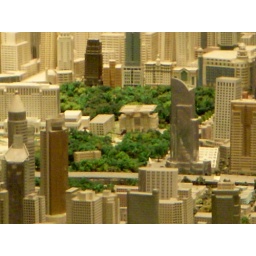
That little white cube with the raised roof is the building I was standing in at that moment.